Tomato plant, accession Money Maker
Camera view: tilt-top (135 deg); turntable rotation: 300 degrees
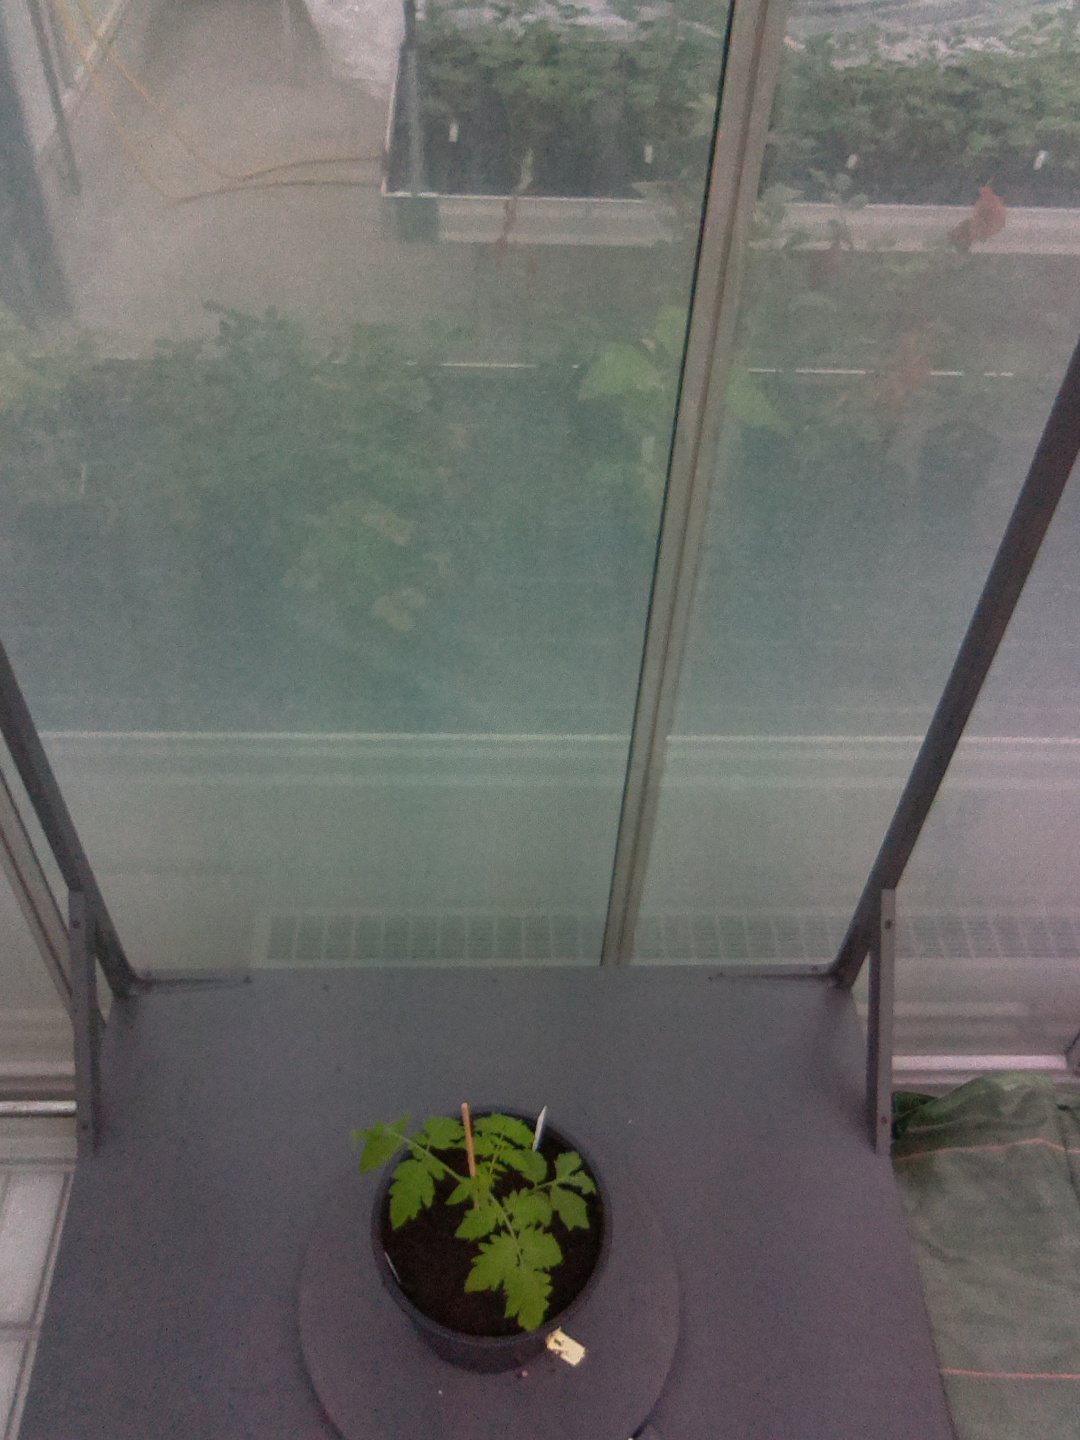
BBCH growth stage 13: 6 of true leaves visible